Farnaz Ghazizadeh

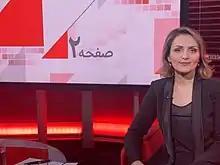

Farnaz ( Sadigheh ) Ghazizadeh (born 3 December 1974) is an Iranian journalist, and BBC Persian Television presenter. She has been involved with BBC Persian Television. In 1999, she married Sina Motalebi.They have a son.